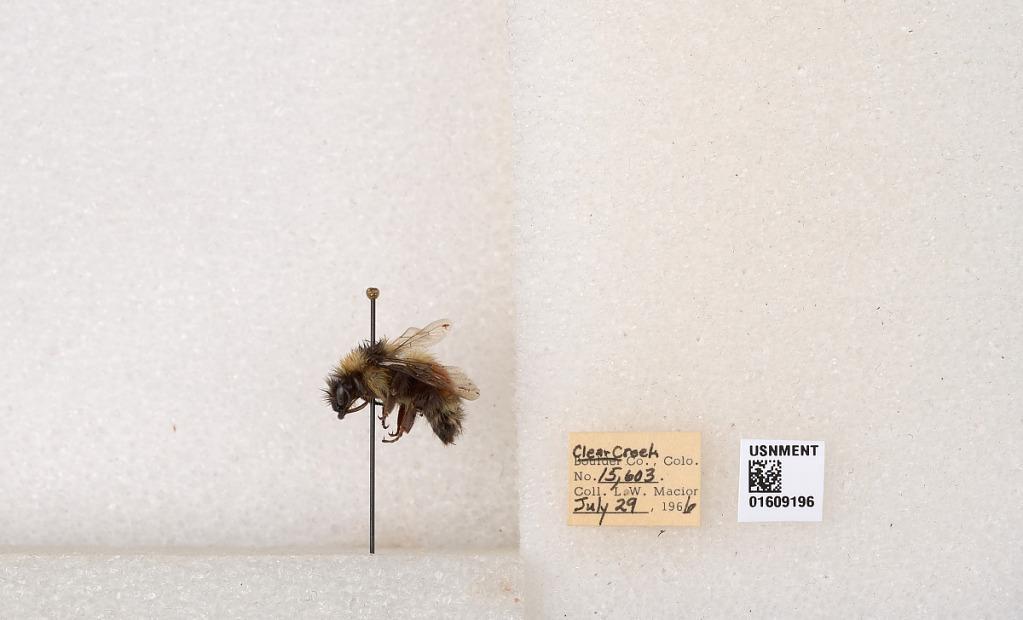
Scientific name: Bombus (Pyrobombus) sylvicola Kirby
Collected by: L. Macior
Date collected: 1966-7-29
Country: United States
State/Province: Colorado
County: Clear Creek
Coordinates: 39.7006, -105.694